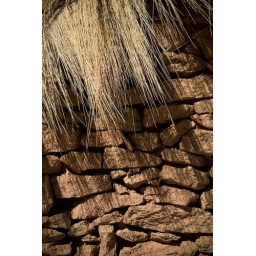
A close up of the wall and roofing material of a house in the Atacama desert. Unusually not built from Adobe